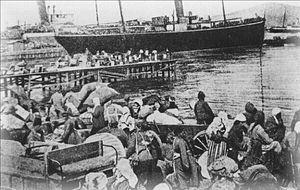
Nikólaos Plastíras est un général de l’armée grecque et un homme politique, trois fois Premier ministre. Il est passé à la postérité sous le surnom de « Cavalier Noir », en grec « O Μαύρος Καβαλάρης ». Il est né le 17 novembre 1881 à Karditsa, en Grèce, et mort le 26 juillet 1953 à Athènes. Ses parents étaient originaires de Morfovouni, un village dans la région des monts Agrafa, dans le nord-ouest de la Thessalie.